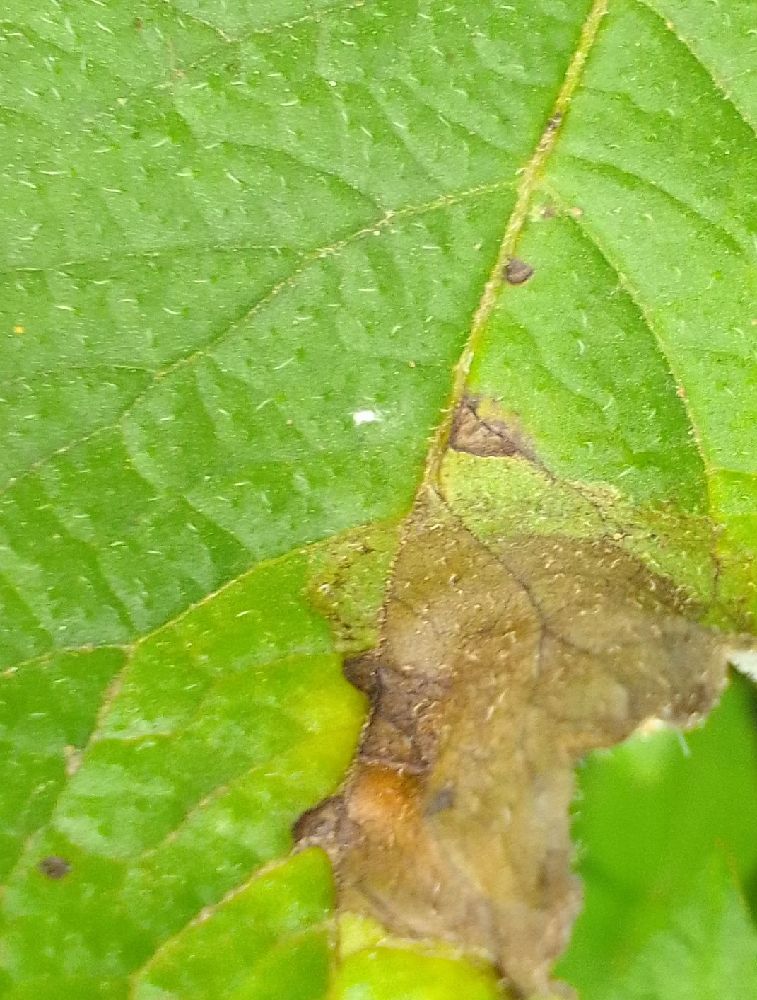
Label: Late blight